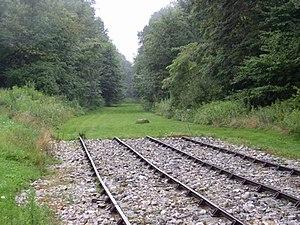
Ce qui suit est la liste des Historic Civil Engineering Landmarks, c'est-à-dire la liste des monuments historiques de génie civil, établie aux États-Unis par l' American Society of Civil Engineers depuis qu'elle a commencé le programme en 1964. Cette désignation est accordée à des projets, des structures et des sites situés aux États-Unis et dans le reste du monde. À compter de 2013, il y a plus de 260 éléments dans cette liste.